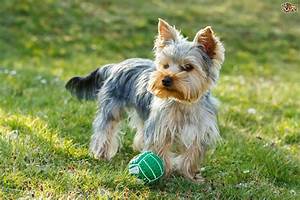
Label: dog